Historic counties of Wales

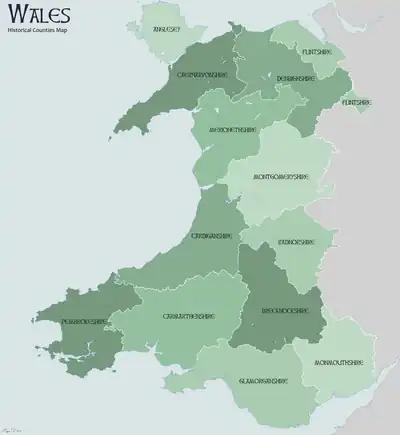
The thirteen historic counties of Wales, including the Maelor Saesneg as an exclave of Flintshire.

The historic counties of Wales were the thirteen sub-divisions used in Wales from 1535 up to their abolition in 1974 when they were replaced by eight larger administrative counties (which in turn were replaced with the current twenty-two). They were used for various functions for several hundred years, with some dating to 1282, but for administrative purposes have been superseded by contemporary sub-national divisions, some of which bear some limited similarity to the historic entities in name and extent. They are alternatively known as "ancient counties".